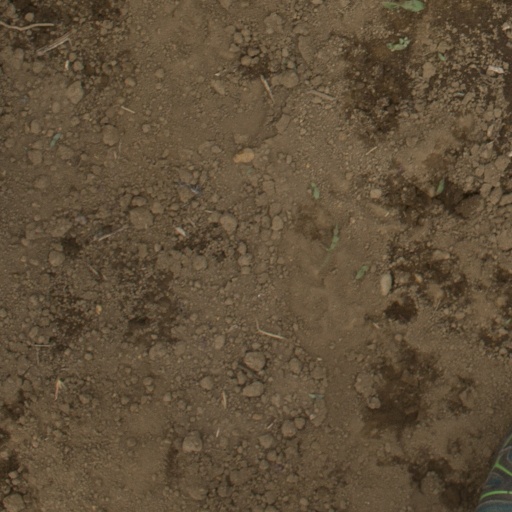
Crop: Jerusalem artichoke